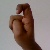
The image shows a hand gesture representing the letter 'X' in Indian Sign Language.